Australasia rugby league team

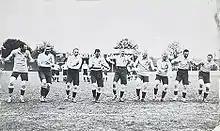
The 1911 Kangaroos performing their war cry before the first Test.

Following individual tours by New Zealand and Australia in 1907–08 and 1908–09 respectively, the Northern Rugby Football Union invited an 'Australasian' team to tour Great Britain during the 1911–12 season. They became the first tourists to win the Ashes.